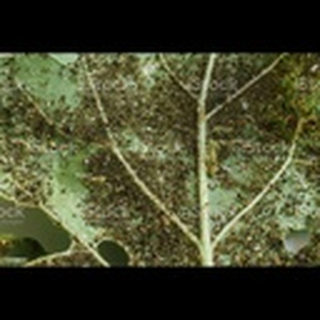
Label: cotton_aphids